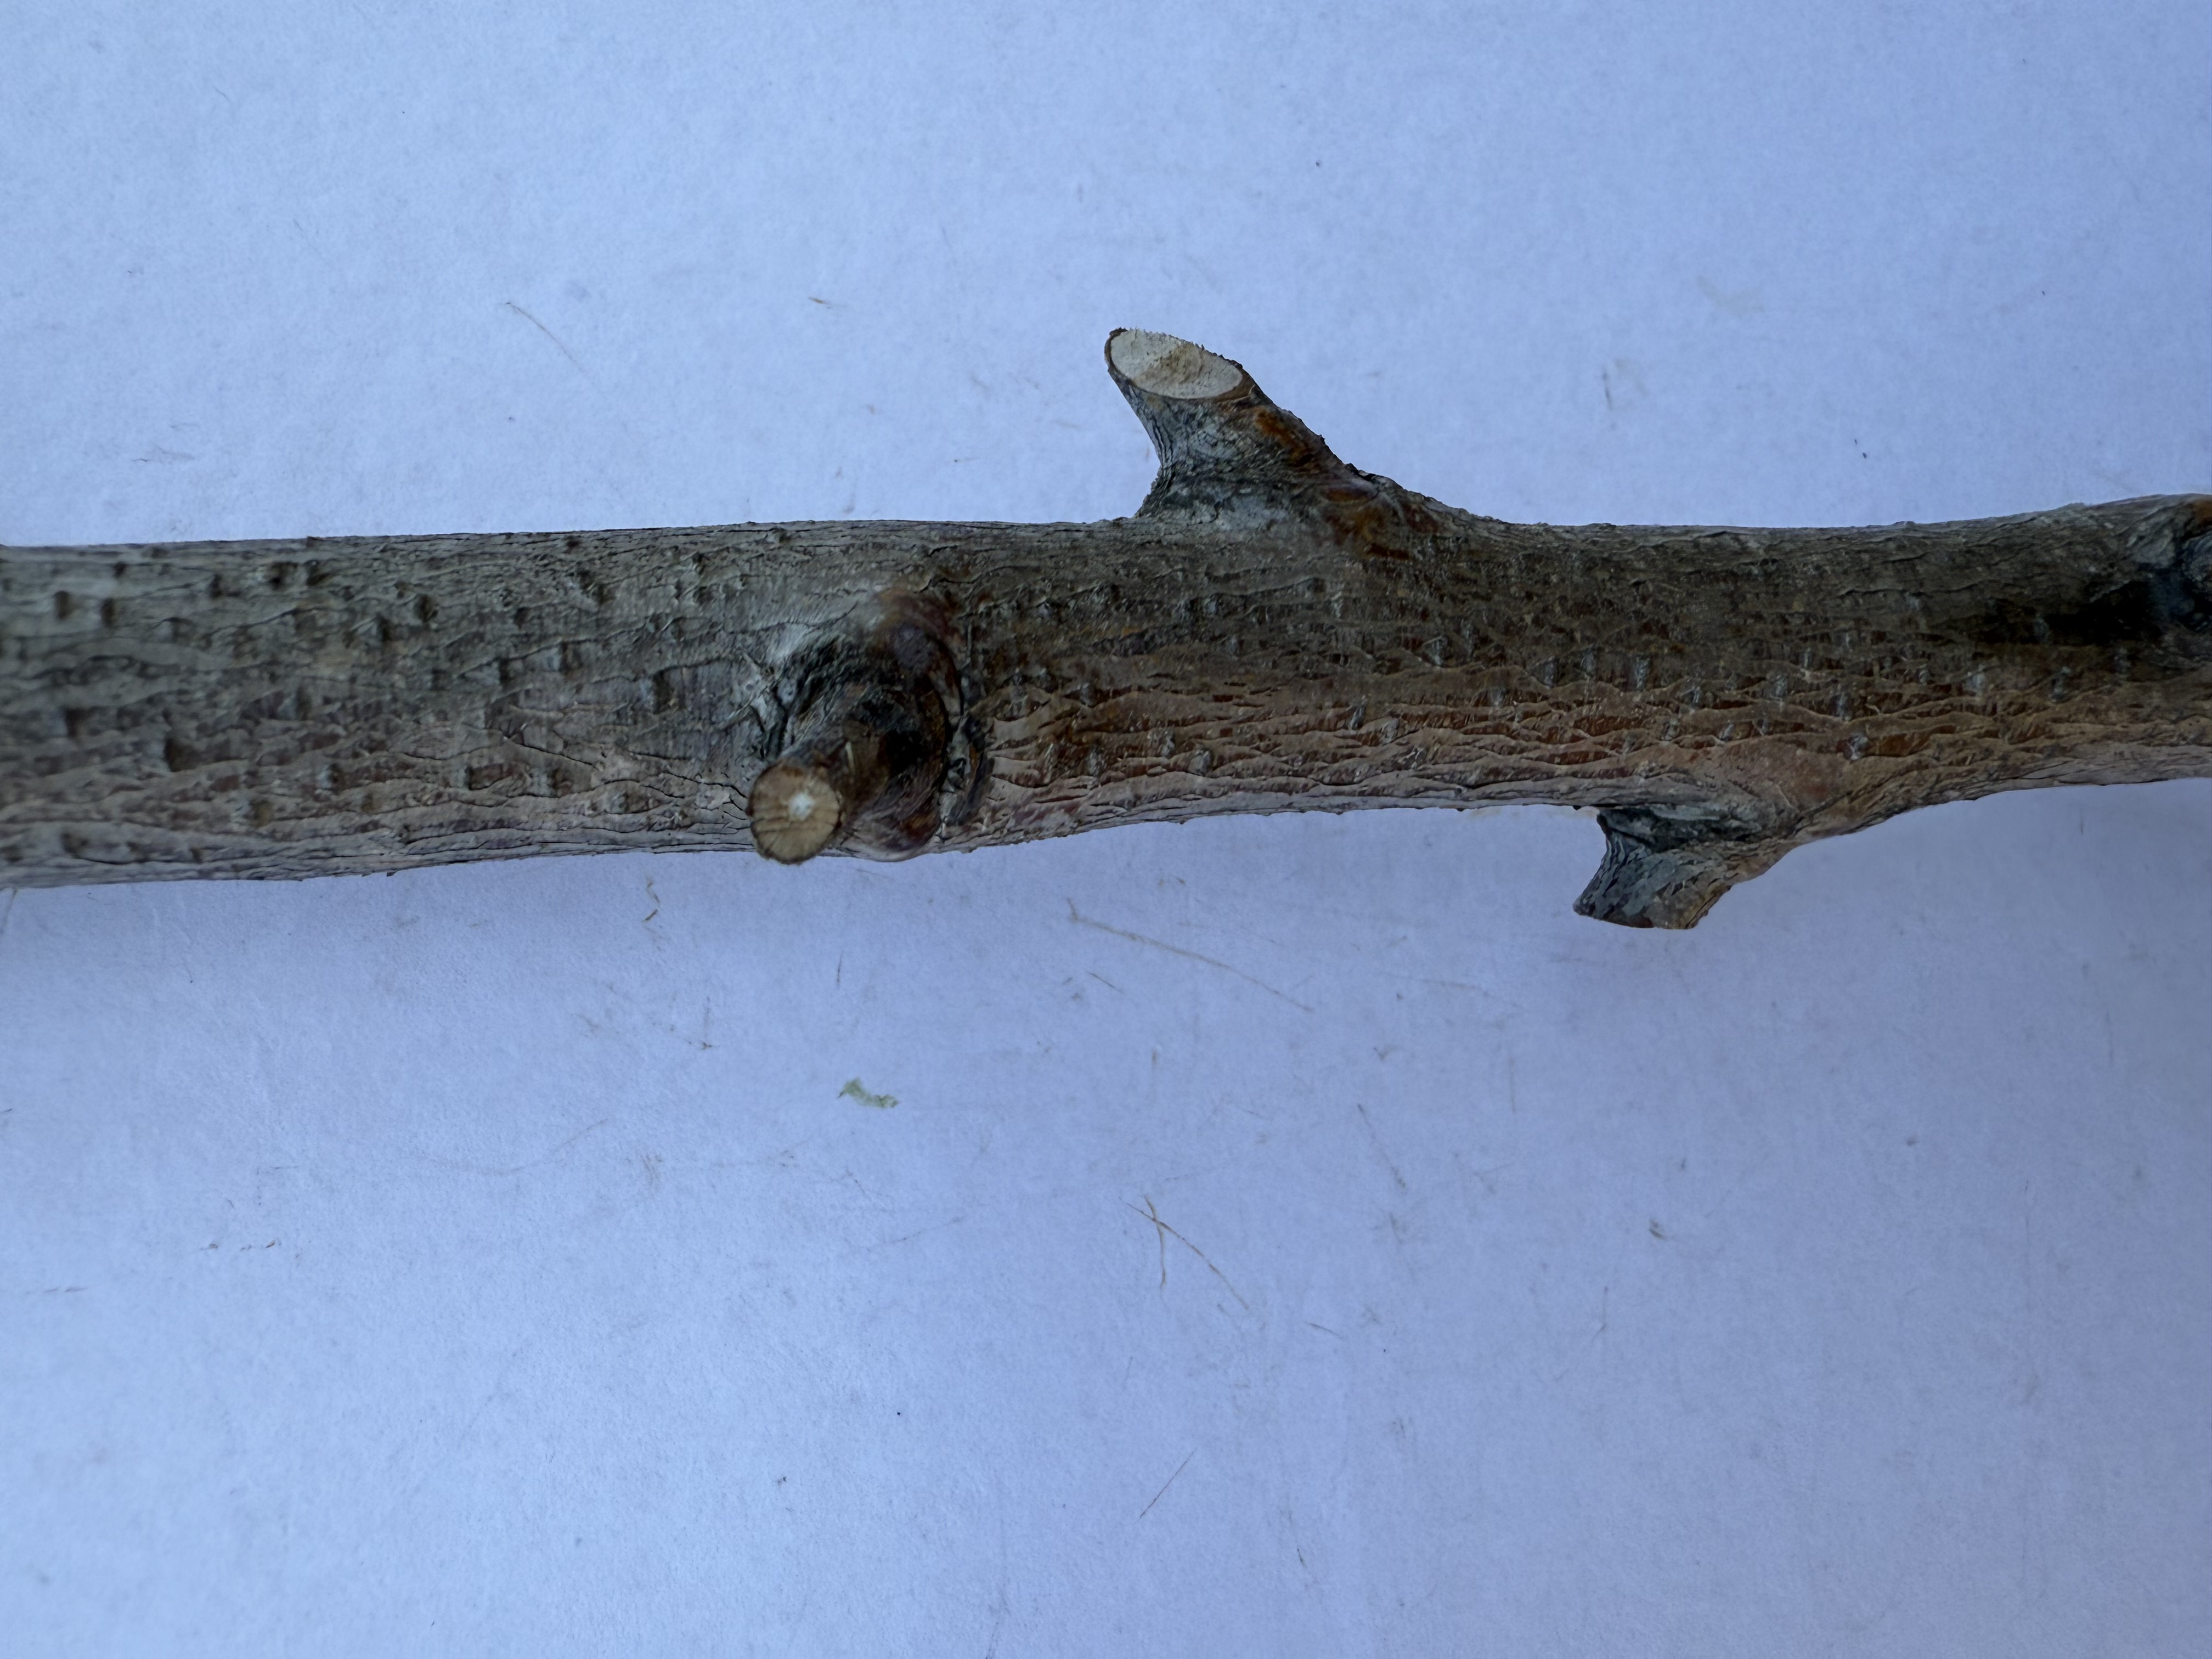
Variety: Red Haven Peach